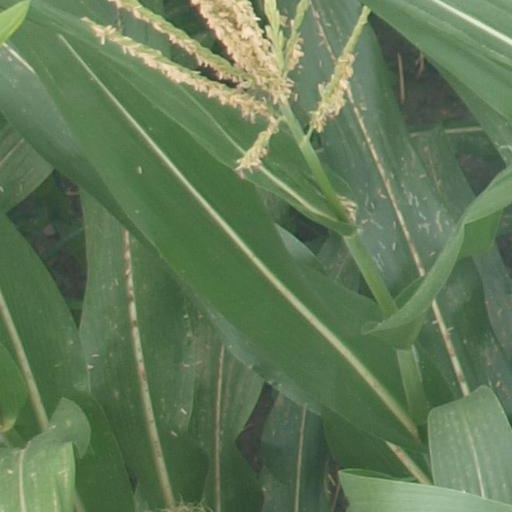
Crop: maize; corn